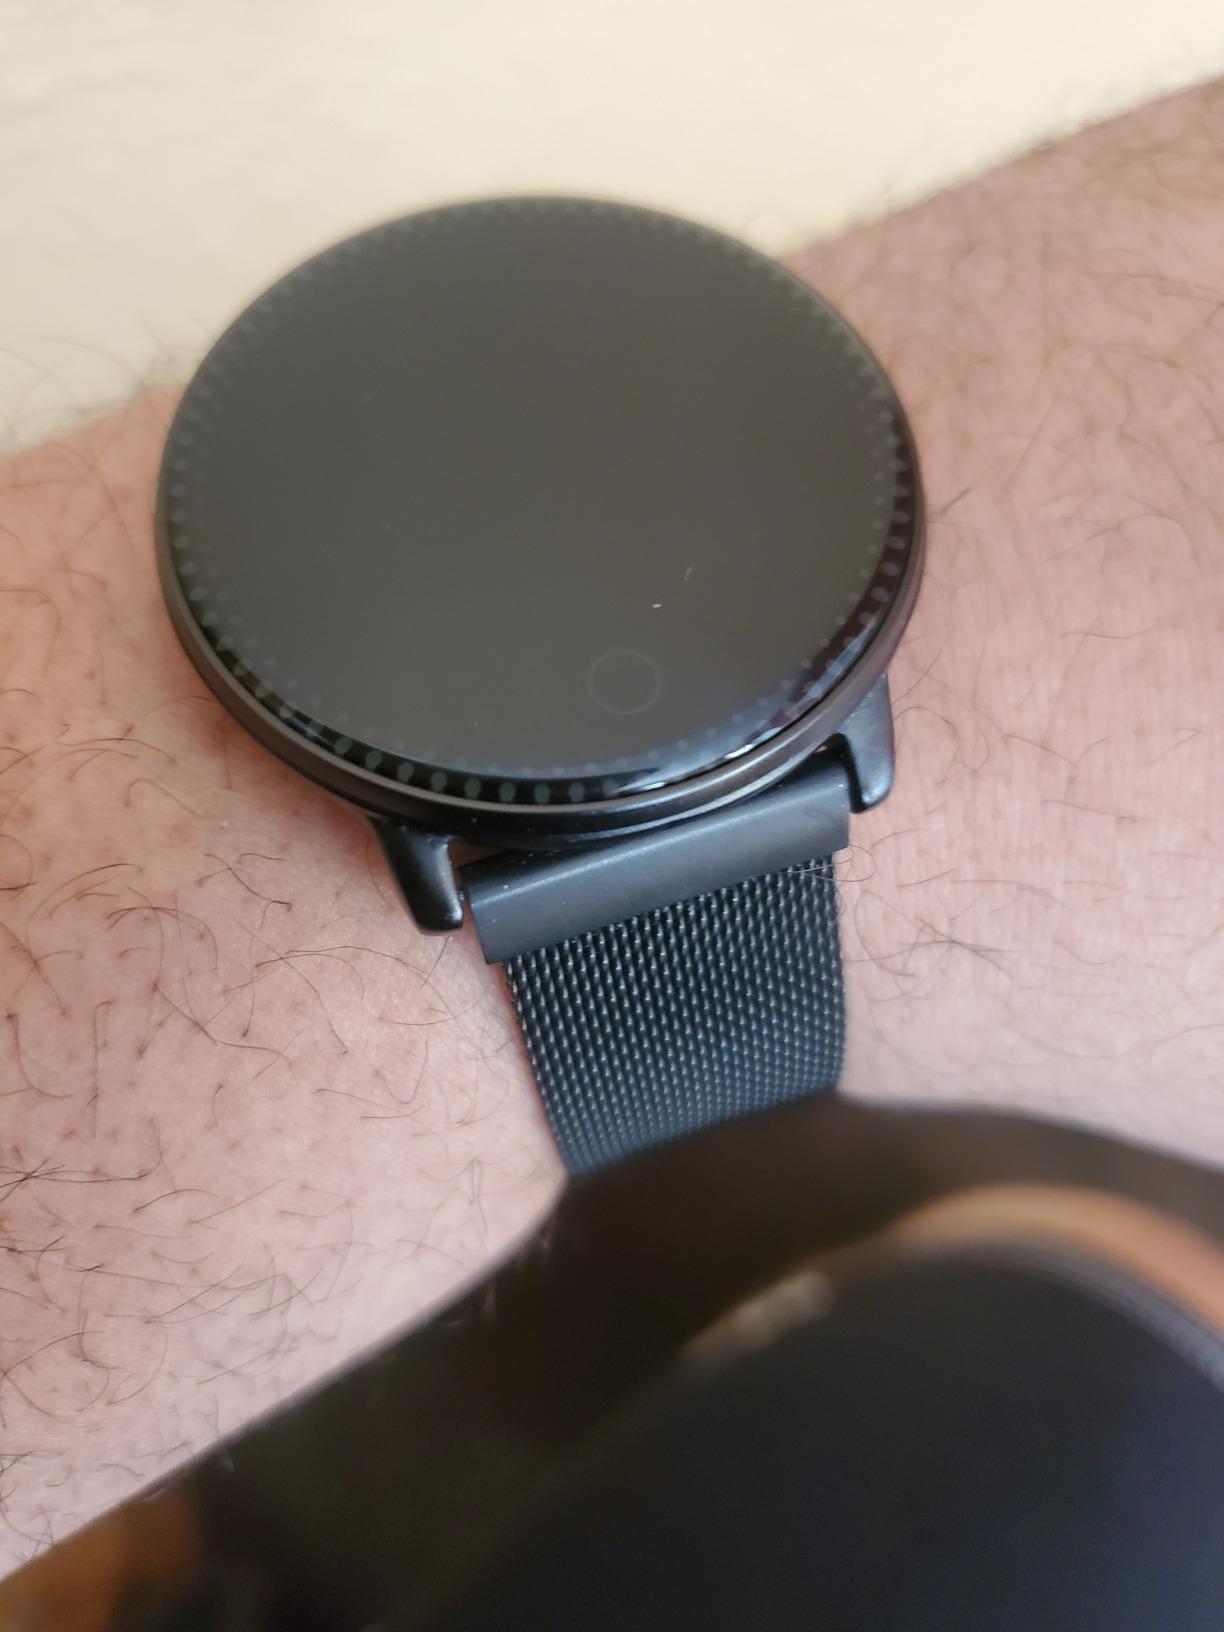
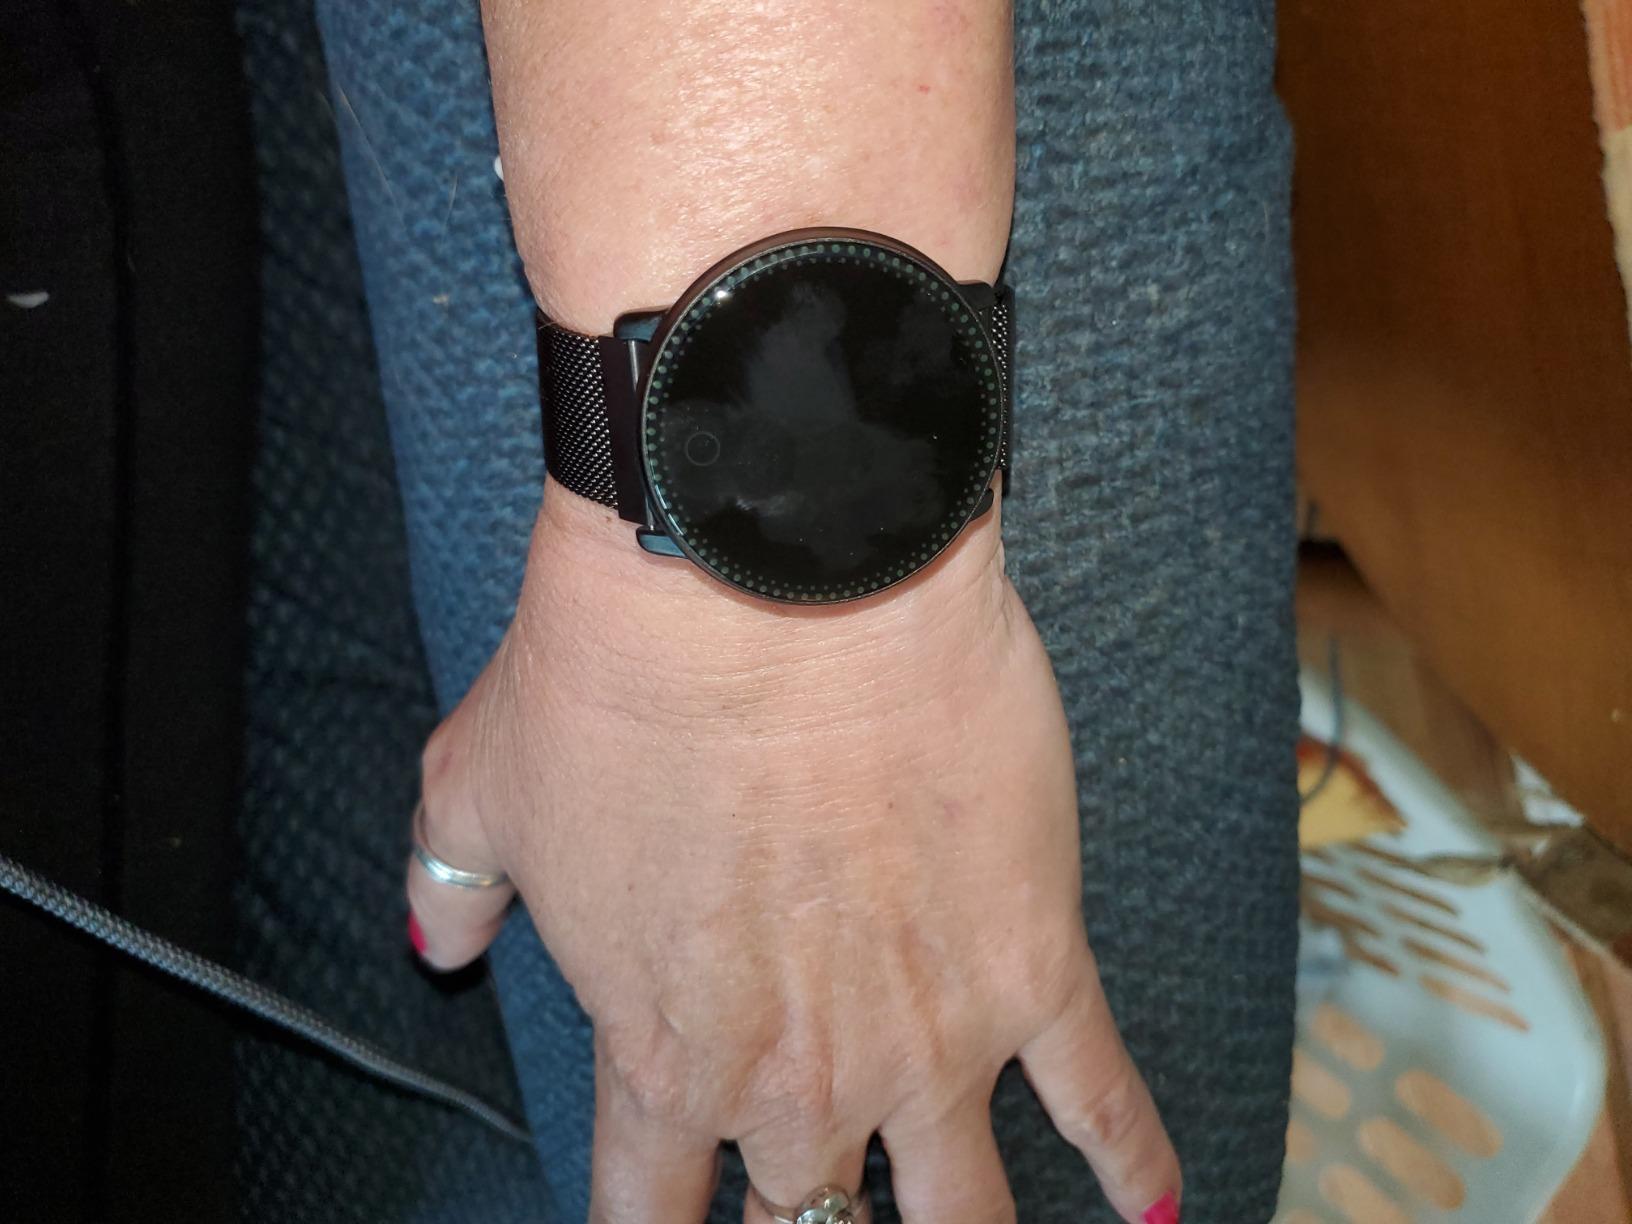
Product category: smartwatch
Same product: yes